95th Siege Battery, Royal Garrison Artillery

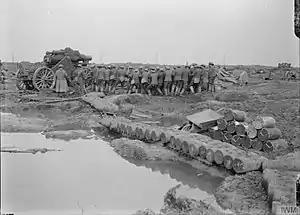
Positioning a 9.2-inch howitzer and its ammunition in the mud of the Ypres Salient, 1917.

95th Siege Bty was joined on 28 August by a section from 419th Siege Bty, preparatory to the battery being increased to six howitzers. However the extra guns did not arrive until the following January.